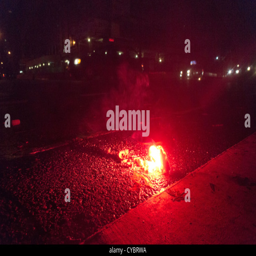
flares burn at a dark intersection in the neighborhood